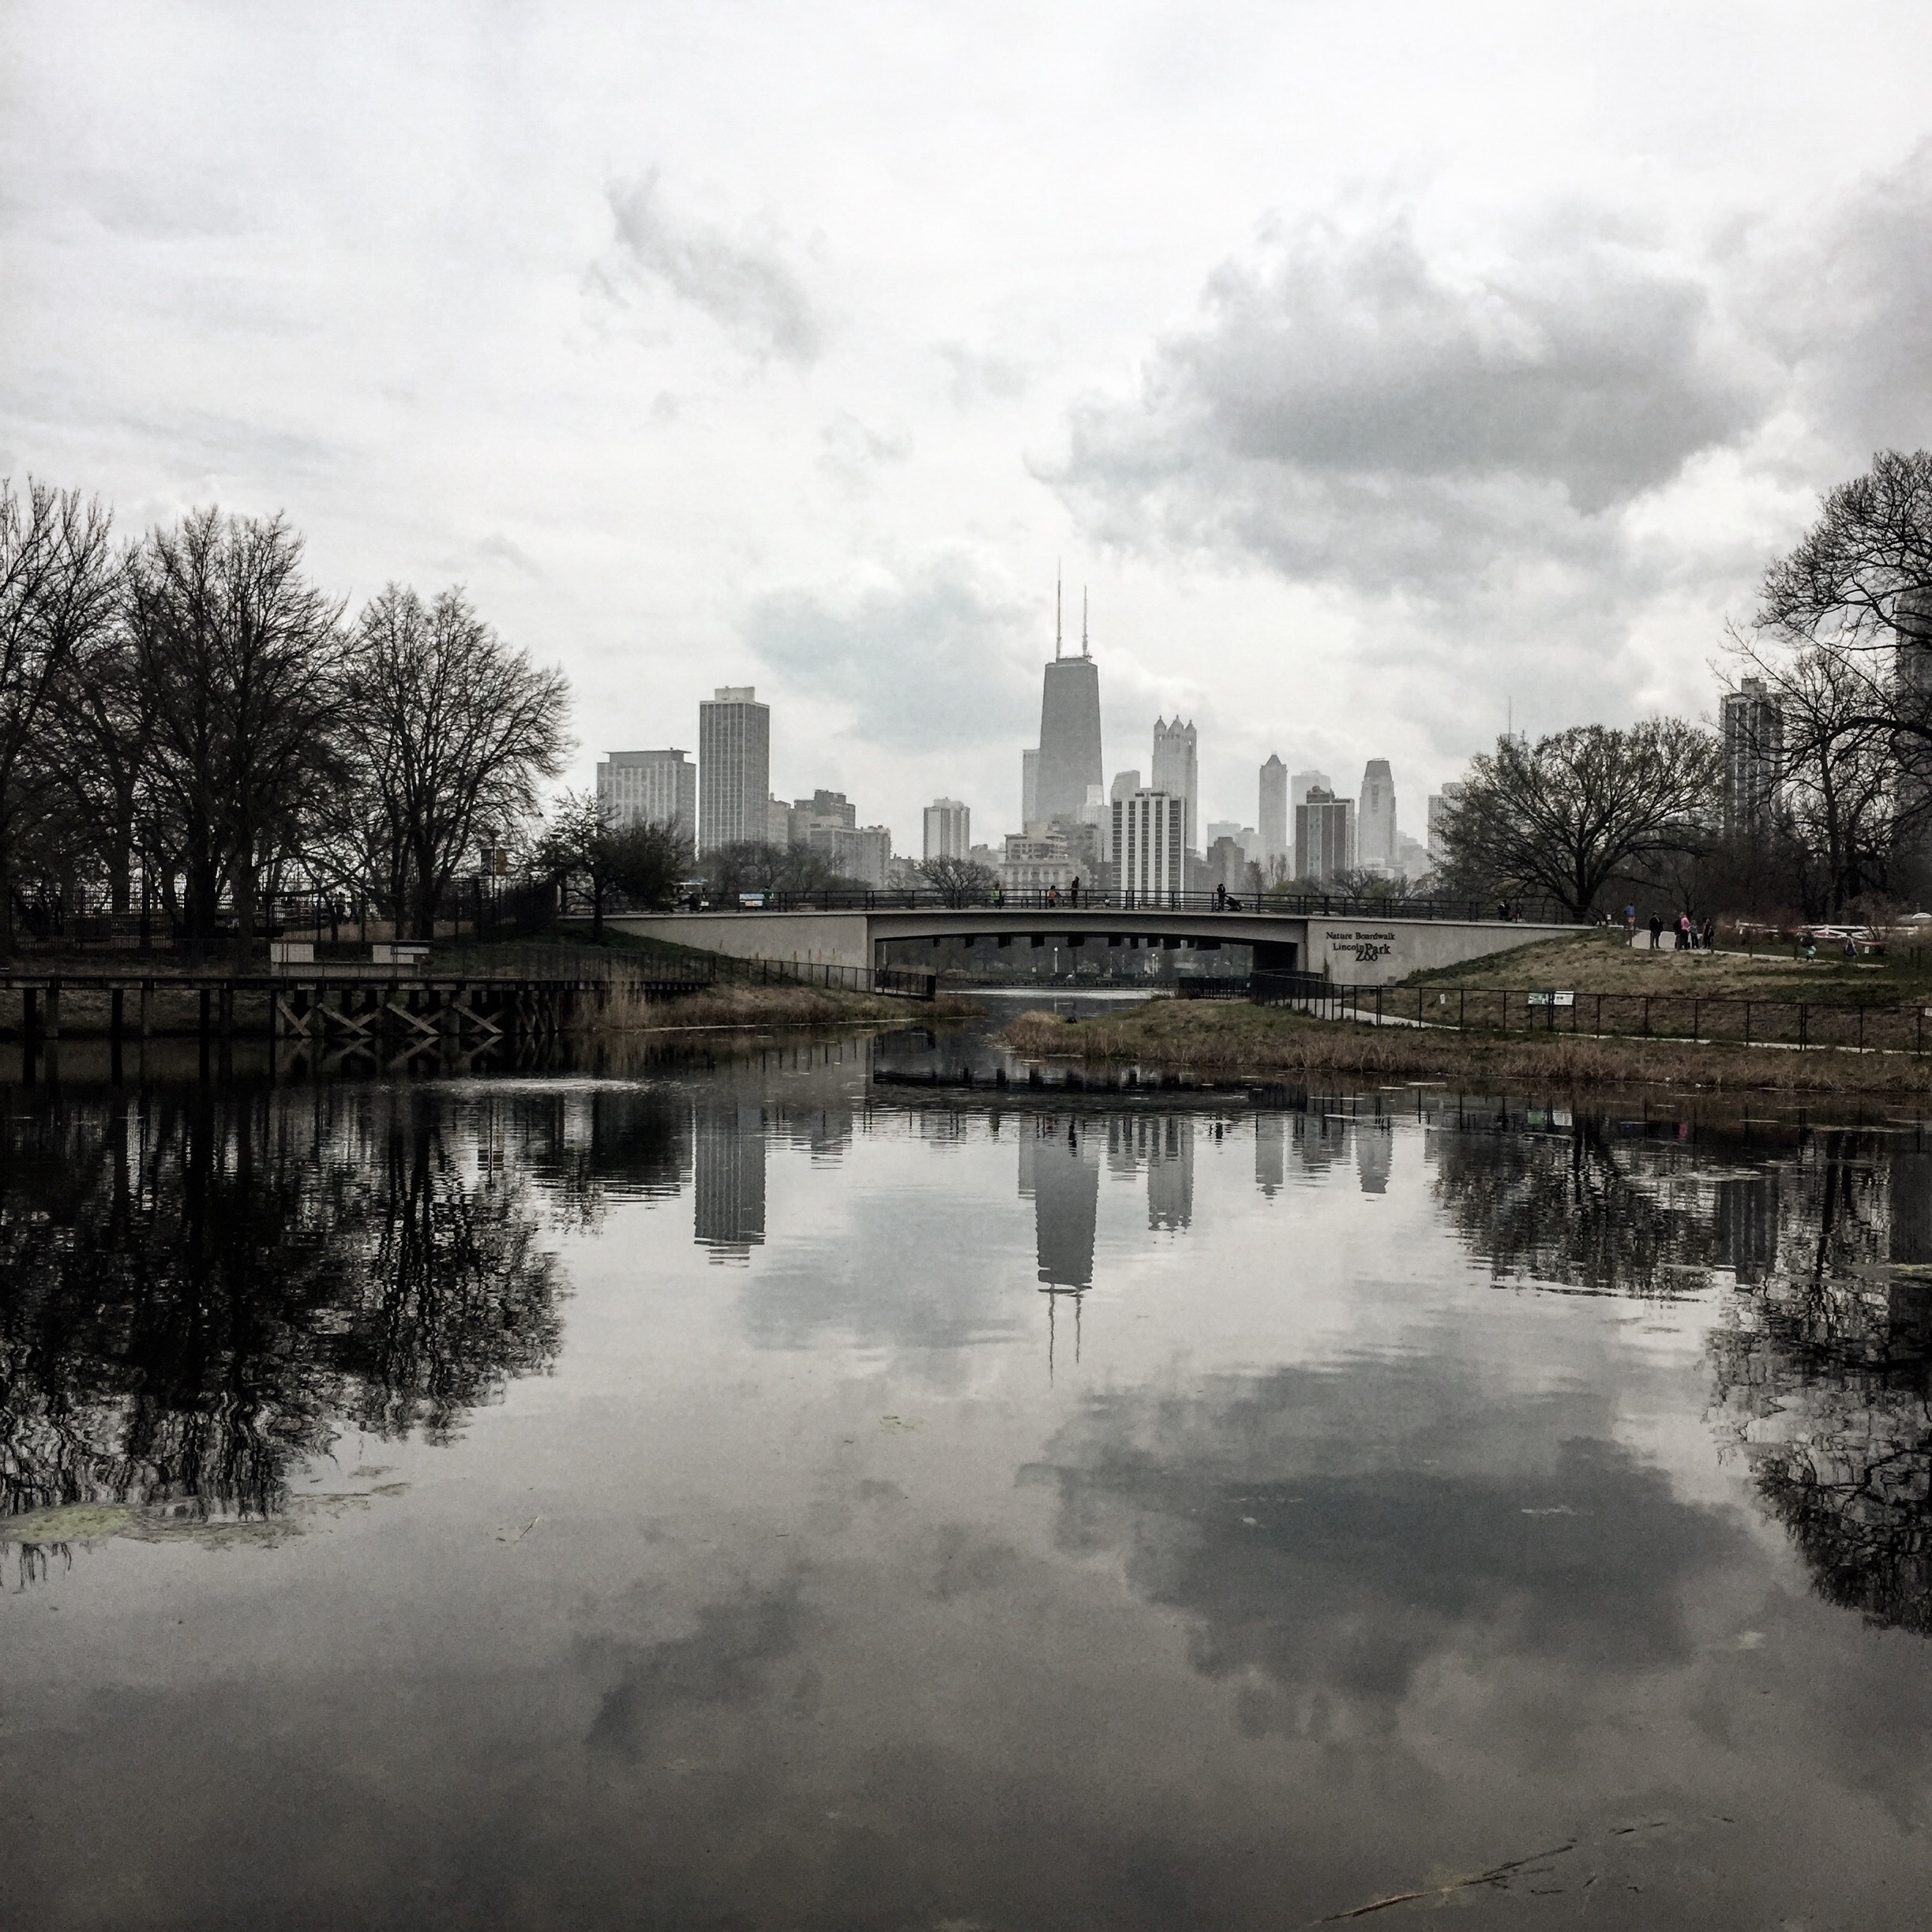
landscape, tree, water, cloud, skyline, morning, river, cityscape, reflection, waterway, urban area, atmospheric phenomenon